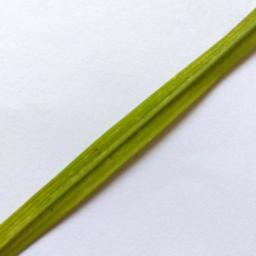
Label: Rice___Healthy